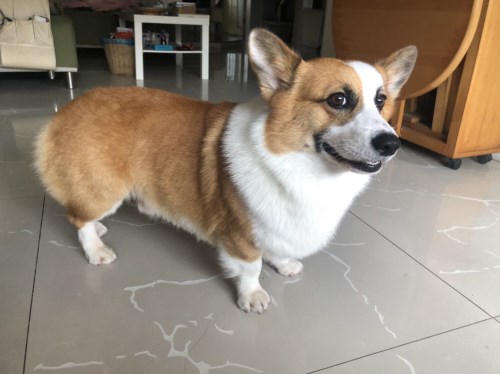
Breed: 2909-n000116-Cardigan